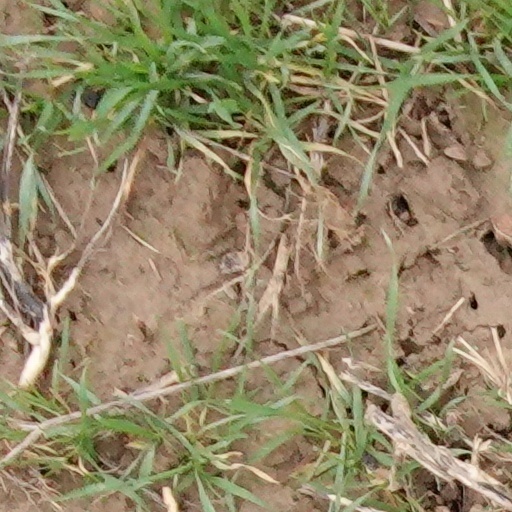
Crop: wheat